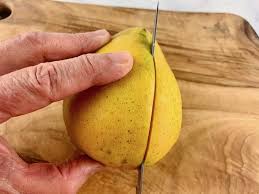
Label: Mango